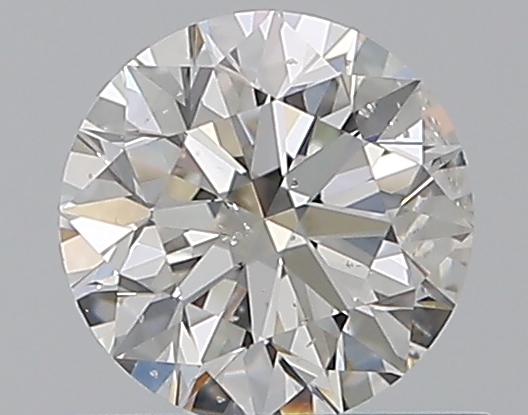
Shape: round
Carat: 0.53
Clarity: SI2
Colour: G
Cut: EX
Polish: EX
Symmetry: EX
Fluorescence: M
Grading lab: GIA
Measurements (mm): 5.12 x 5.15 x 3.21